Lagardère, Gers

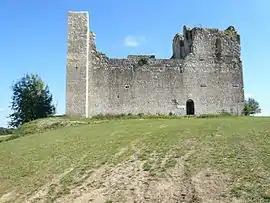
The chateau in Lagardère

Lagardère is a commune in the Gers department in southwestern France.